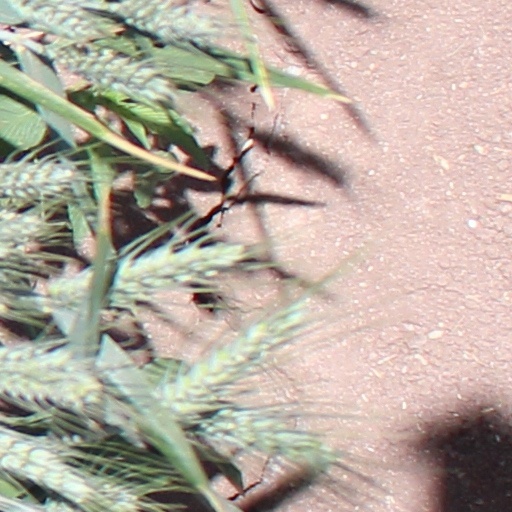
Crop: wheat